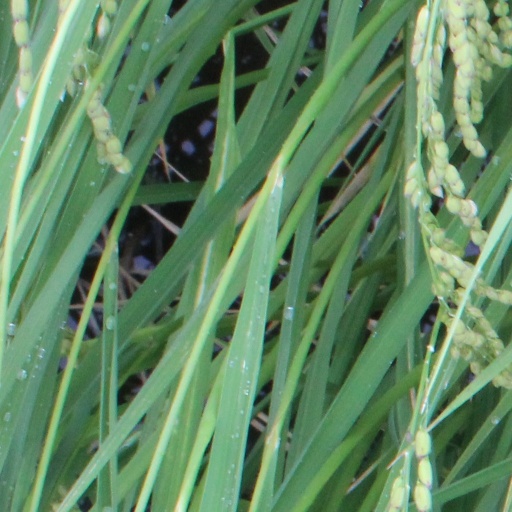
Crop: rice